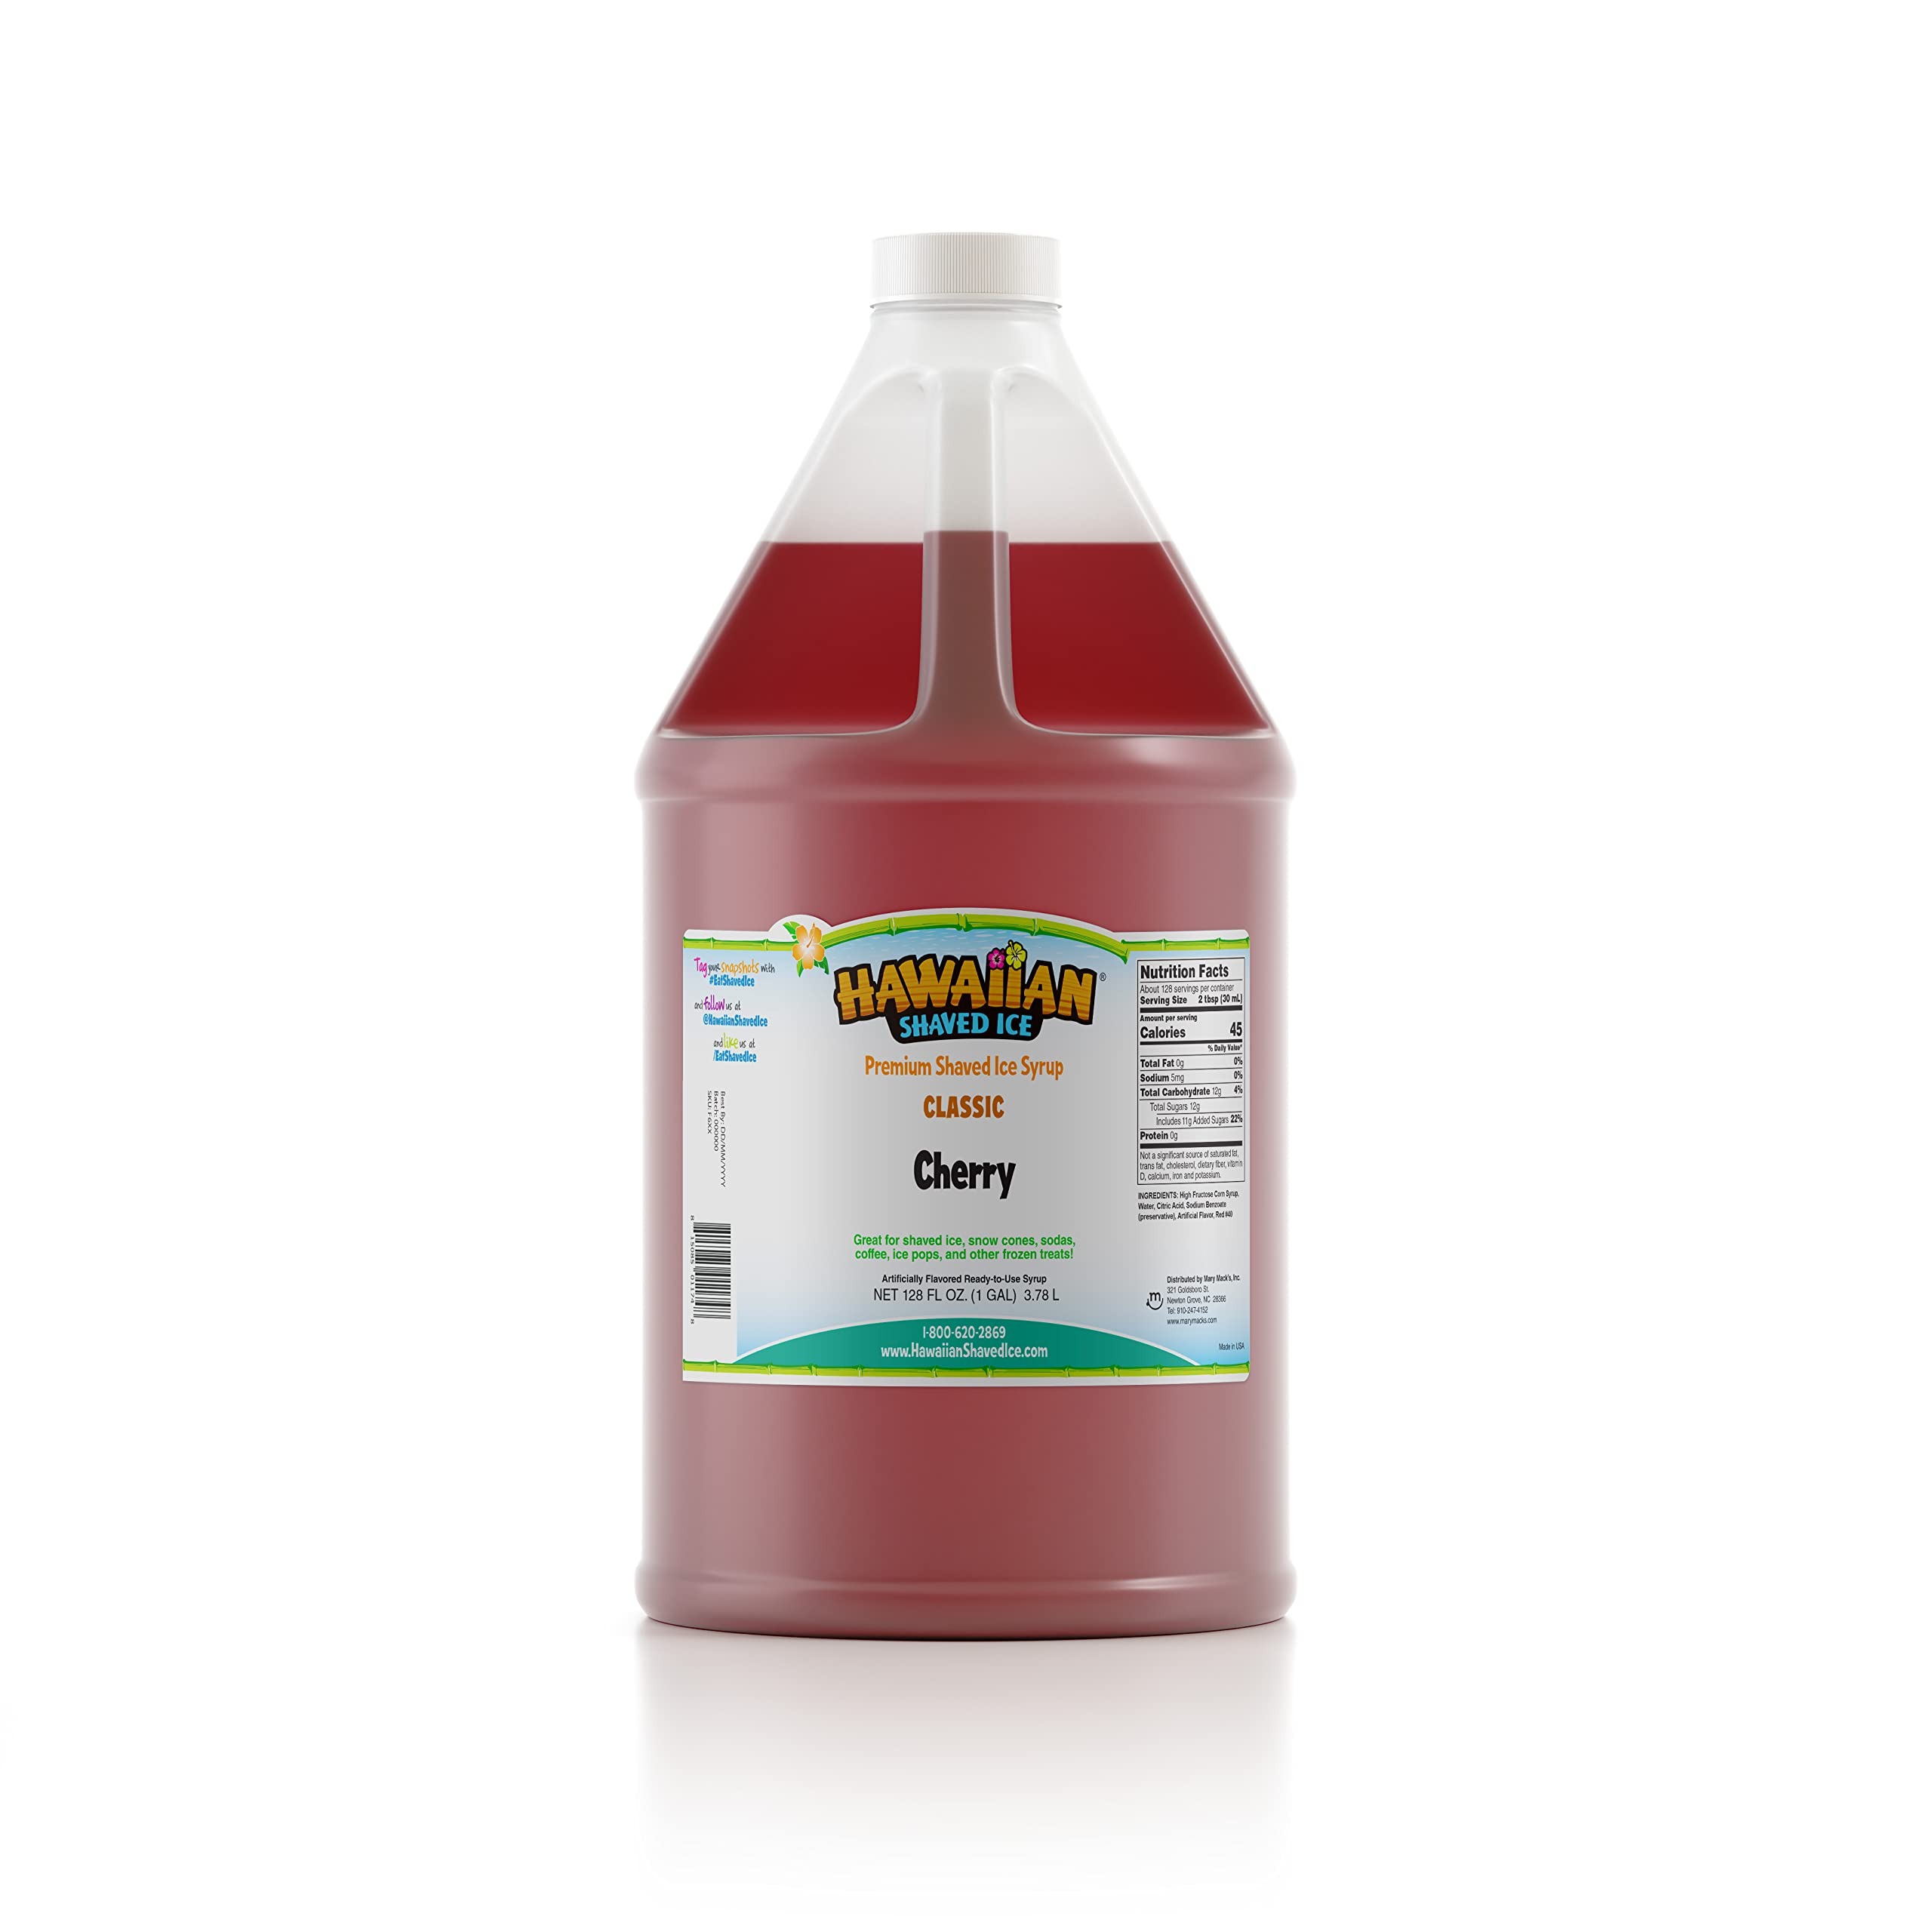
Item Name: Hawaiian Shaved Ice Syrup, Cherry, Gallon
Bullet Point 1: Highly recommended for those with food allergies. Shelf-stable high fructose corn syrup has a shelf life of 2 to 3 years. Nut-free, no refrigeration necessary, and none of our flavors contain soy, wheat, dairy, starch, flour, or egg products. Made with natural and artificial flavoring. Not from concentrate, no need to add water.
Bullet Point 2: Durable plastic gallon-size bottle of flavoring can make about 64 6-ounce snow cones when you use 2 ounces of syrup. This is the same syrup used by professional shaved ice stands! Kids love the Cherry flavor! Great for birthday parties, sleepovers, picnics, church gatherings, and backyard BBQs.
Bullet Point 3: Add flavor to your margarita and other drinks like granitas, Italian soda, icee, black coffee, hot chocolate, slushie, smoothies, shakes, popsicles, seltzer, soda water, and more. A variety of flavor options and great value.
Bullet Point 4: Sweet like cherry fruit juice, no chemical or artificial aftertaste, just the naturally simple, sweet, slushy snow cones you remember from concession stands at fairs and carnivals. Each flavor is made with quality ingredients and bottled at our manufacturing facility in North Carolina.
Bullet Point 5: Treat yourself to something sweet! Flavors: Cherry, Grape, Blue Raspberry, Strawberry, Lemon-Lime, classic Banana, Tiger's Blood (a perfect mix of watermelon, strawberry, and coconut - a carnival mainstay), Root Beer, Watermelon, and Piña Colada, breezy Bahama Mama, Blue Cotton Candy, Coconut, Dreamsycle, sour Green Apple, tropical Mango, Peach, Pineapple, Pink Bubble Gum, and festive Wedding Cake (a blend of vanilla, almond, cake, and of course, frosting flavors).
Value: 128.0
Unit: Fl Oz

Price: 34.99